Police of Republika Srpska

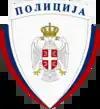
Old police emblem

After a conflict between Bosniak police forces, Croats, and police forces of Republika Srpska, special units from the Ministry of Interior of Republika Srpska fought and won on April 5, 1992, when Serb police officers wanted to enter a school. Mile Lizdek and Milorad Pupić were killed in action, Duško Jević, Miodrag Repija, and Risto Lubura were wounded and Miroslav Marić was injured. Three Serb civilians were killed in action by Bosniaks and two were wounded. The first police parade was organized in Banja Luka on May 12, 1992. The Special Anti-Terrorist Unit participated in the Bosnian War. Most of its members were volunteers, or members from the Army of Republika Srpska or police reserves.